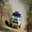
Label: automobile